Nathan Bedford Forrest Statue

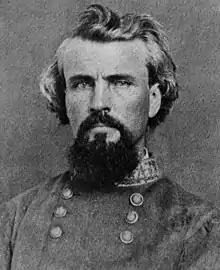
The statue was frequently criticized for its bizarre portrayal of its subject (pictured)

Shortly after the unveiling in 1998, BlueShoe Nashville noted that newspaper coverage showed that support for and dismay against the statue generally followed racial lines. It also critiqued the statue's quality, remarking that "Anyone seeing the crazed, pop-eyed look on the statue's face might wonder if the memorial is a homage, or a savage put-down."